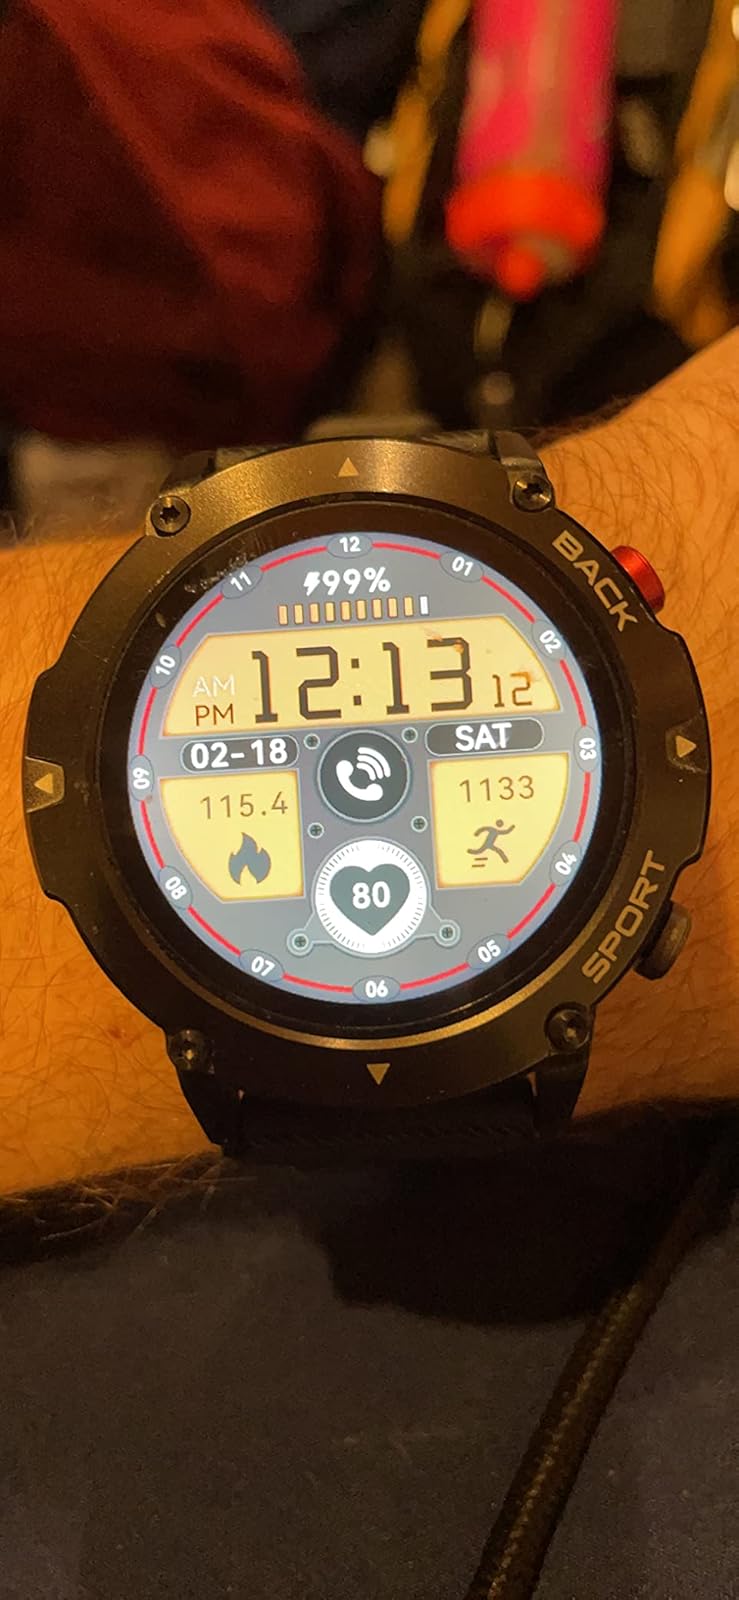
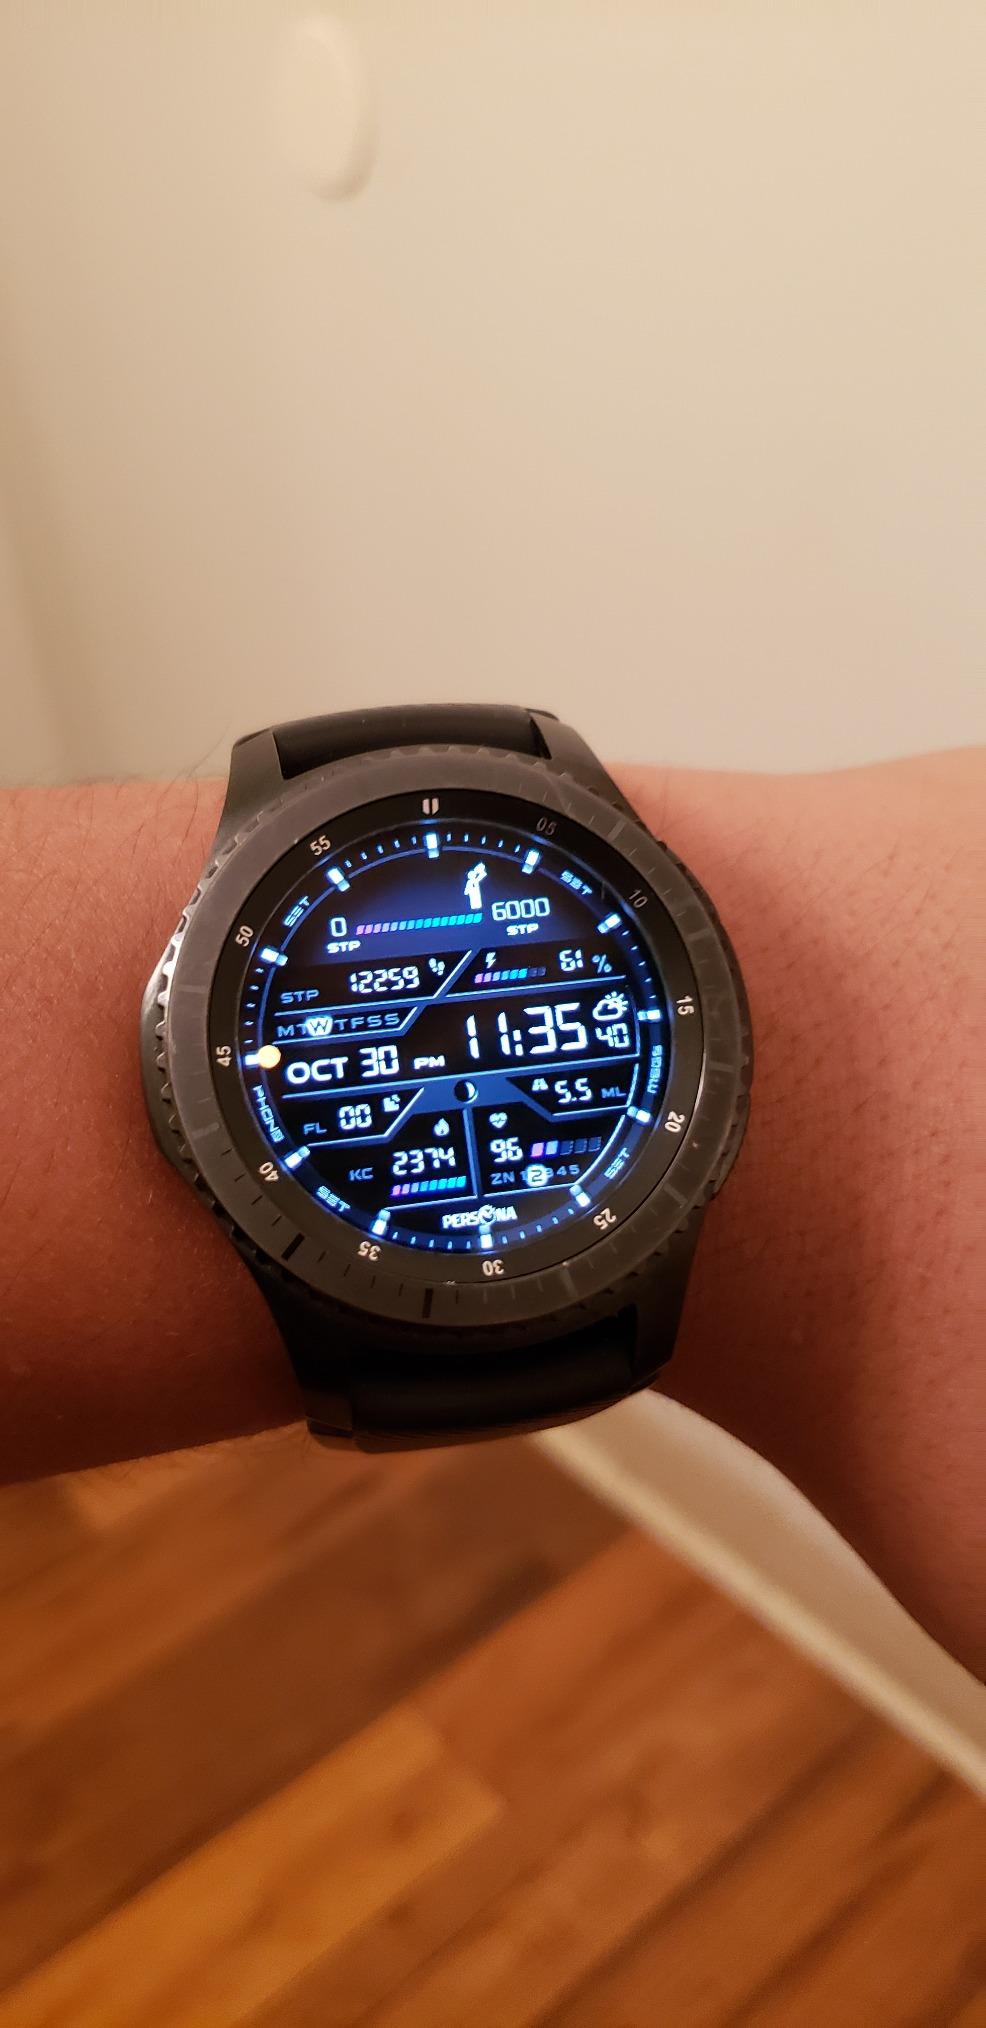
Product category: smartwatch
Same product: no